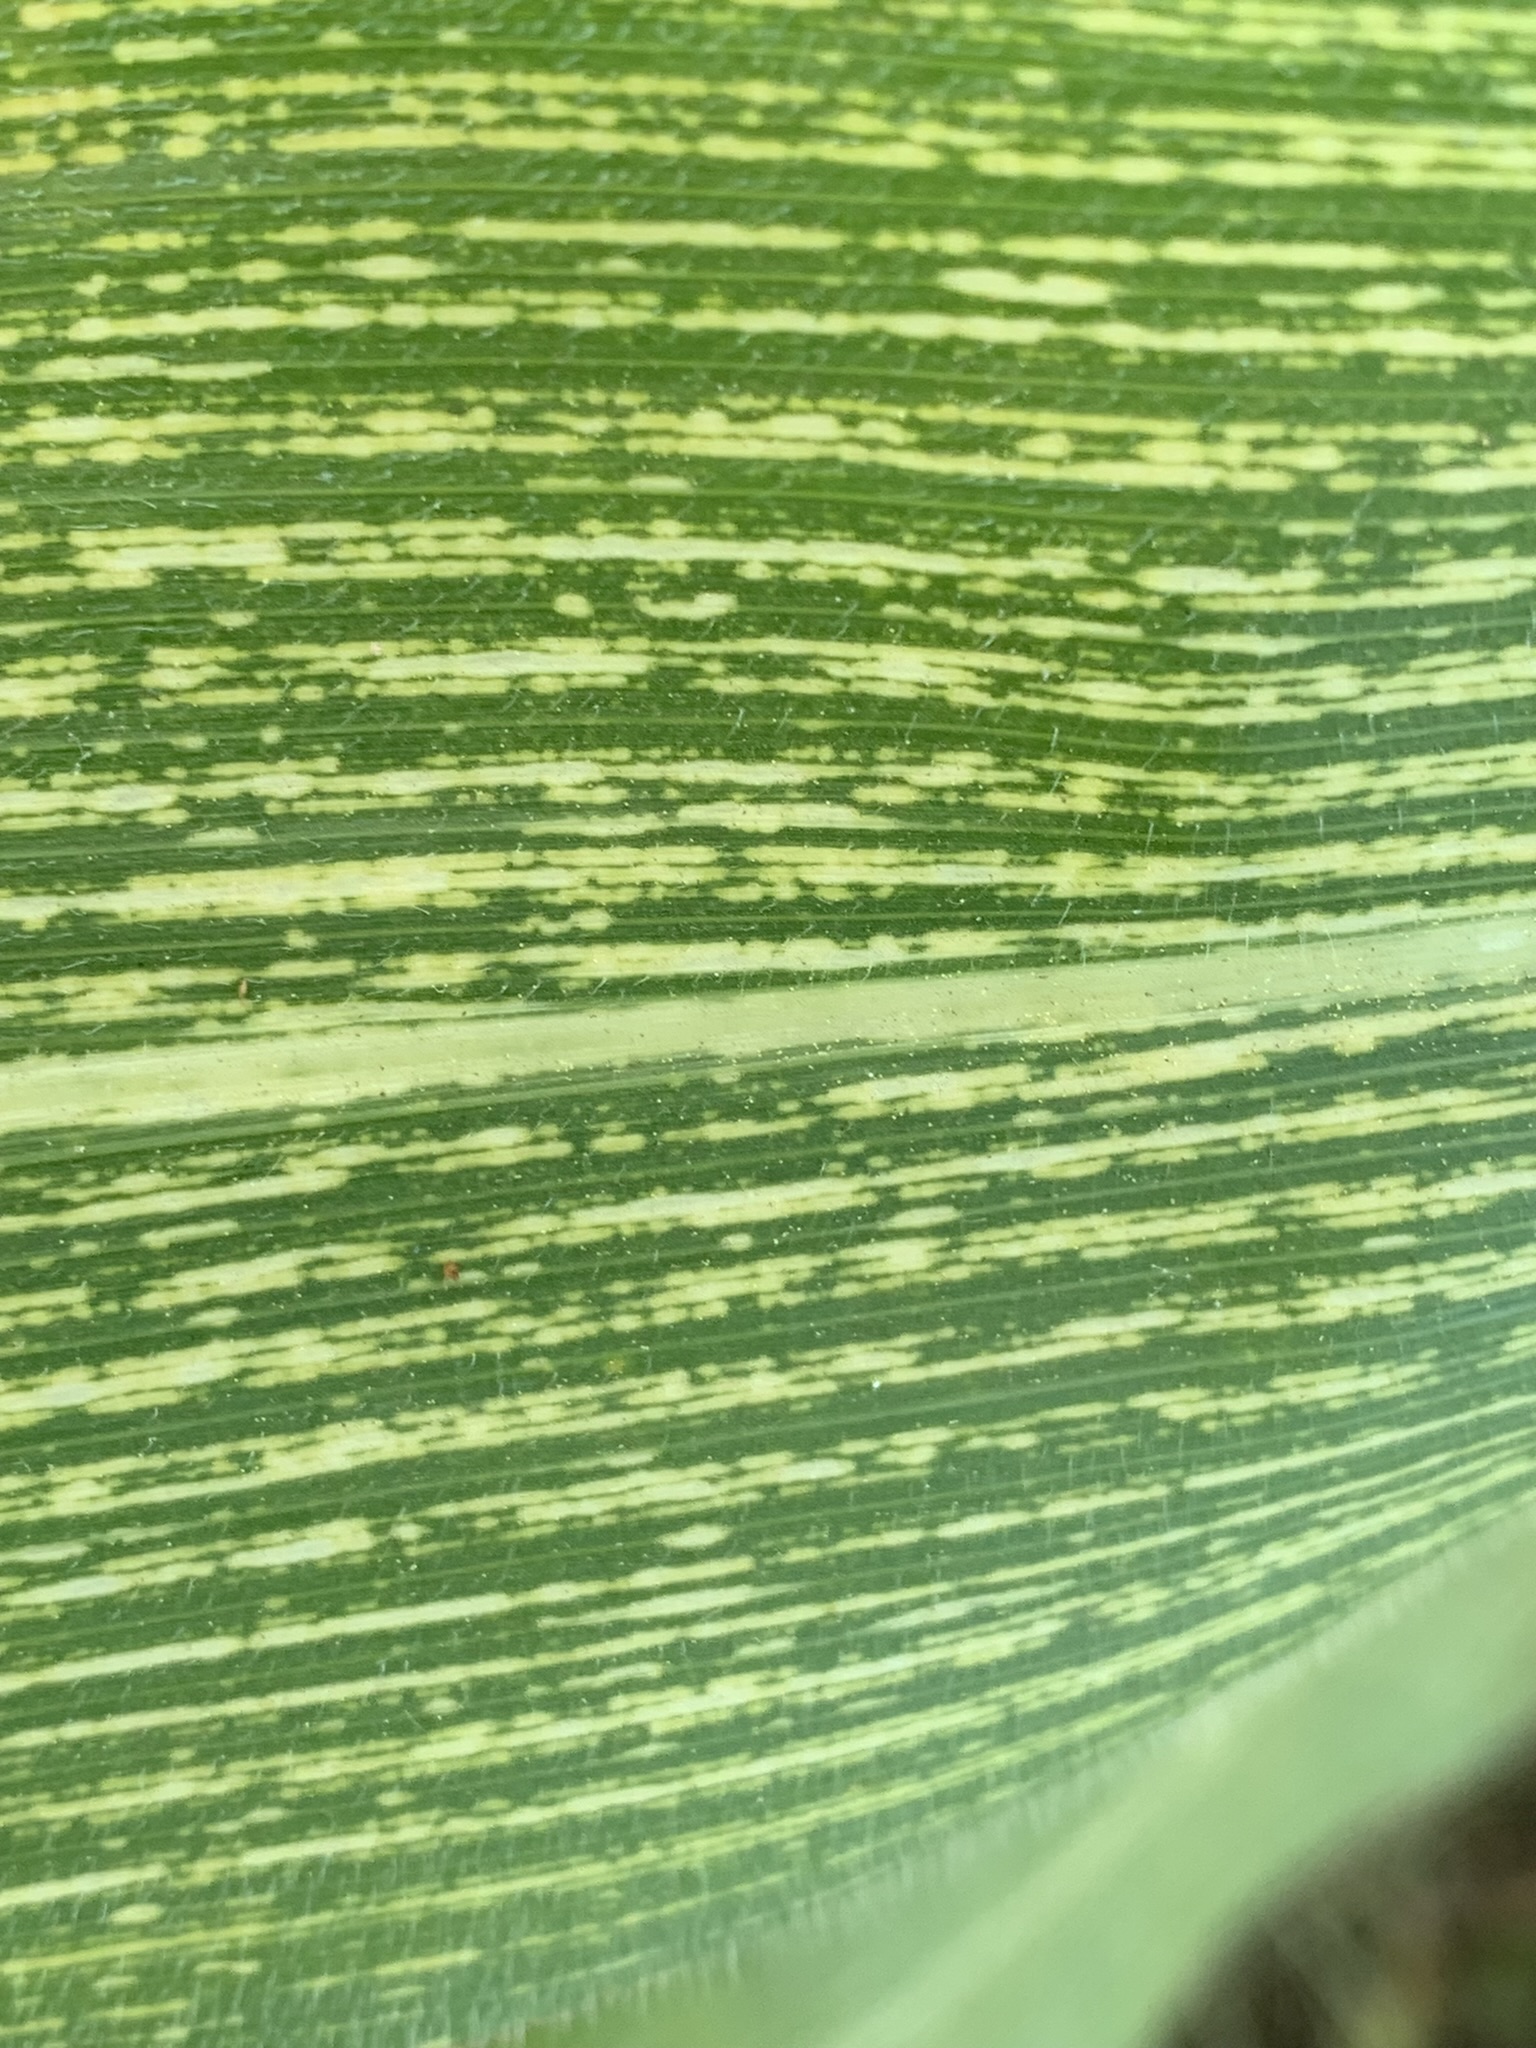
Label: MSV